Ardhavatrao

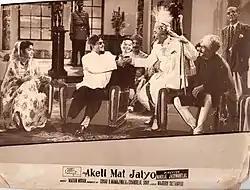
Ardhavatrao in "Akeli Mat Jaiyo"

Ardhavatrao gained widespread recognition through Ramdas Padhye's performances, particularly on Doordarshan starting in 1972, he first appeared in Hindi show "Meri Bhi Suno".